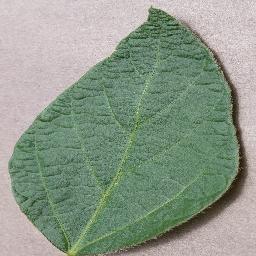
Label: Soybean___healthy